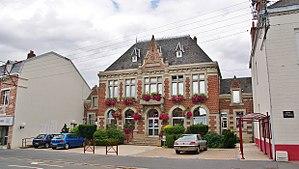
Vitry-en-Artois est une commune française située dans le département du Pas-de-Calais en région Hauts-de-France.